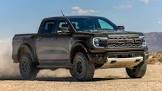
Vehicle type: Cars